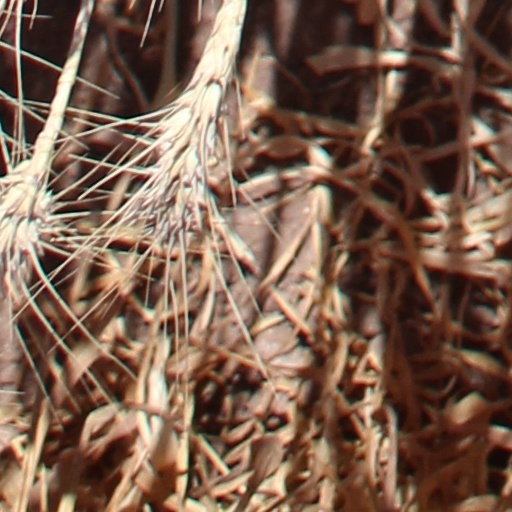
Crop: wheat